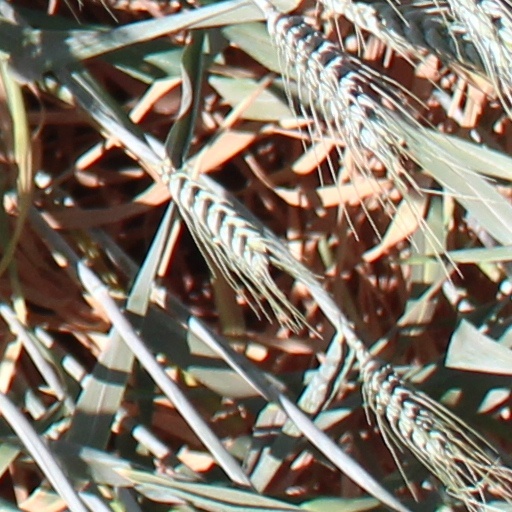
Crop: wheat